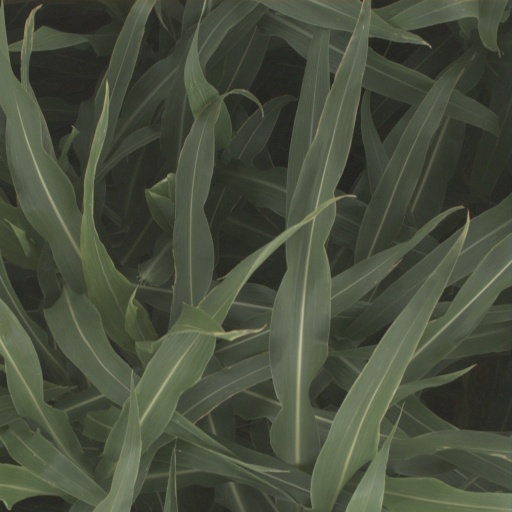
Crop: sorghum